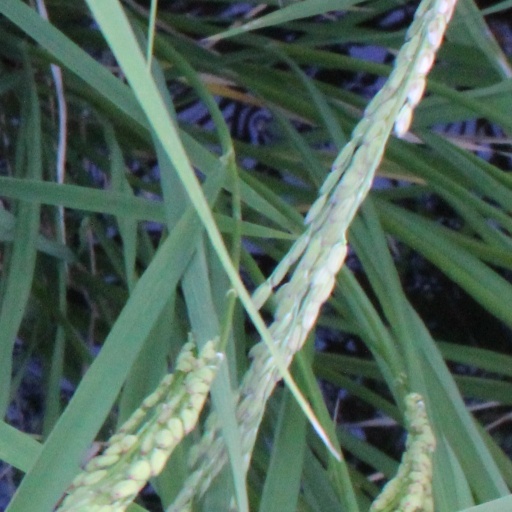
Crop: rice